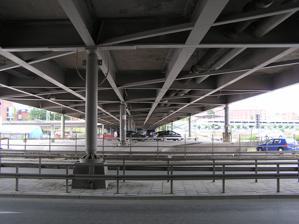
Building: Solnabron
Country: Sweden
Year built: 1942
The system of girders supporting Solnabron Moveable columns of Solnabron Solnabron ( Swedish : "The Solna Bridge") was a viaduct in Sweden . Spanning the Norra Station area and the Norra länken motorway, it linked the municipalities of Stockholm and Solna . Solnabron was torn down in 2011 as part of large-scale redevelopment of the area into Hagastaden . For a couple of years, it was replaced by a temporary bridge made largely from wood, before finally being replaced with a permanent overbuild. The stretch is now simply designated as Solnavägen ("Solna Road") instead of Solnabron . When inaugurated in 1942, the bridge opened an important new connection between the two municipalities, just as the hospital and scientific institutions were being collocated with what is today the Karolinska University Hospital , to the north of the bridge. The viaduct was 230 metres long and 27 metres wide; the roadway was made of a reinforced concrete floor resting on welded iron girders passing over columns pinned at both ends. During the negotiations preceding the construction, the Swedish State Railway , owner of the rail yard under the bridge, urged that the columns be movable, which would allow the yard to maintain the option of rearranging tracks, as needed. While the bridge was indeed built with movable pillars, the option was never exercised. References